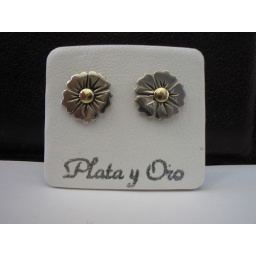
Aros flor en plata con centro en oro.Earrings flower in silver with gold center.